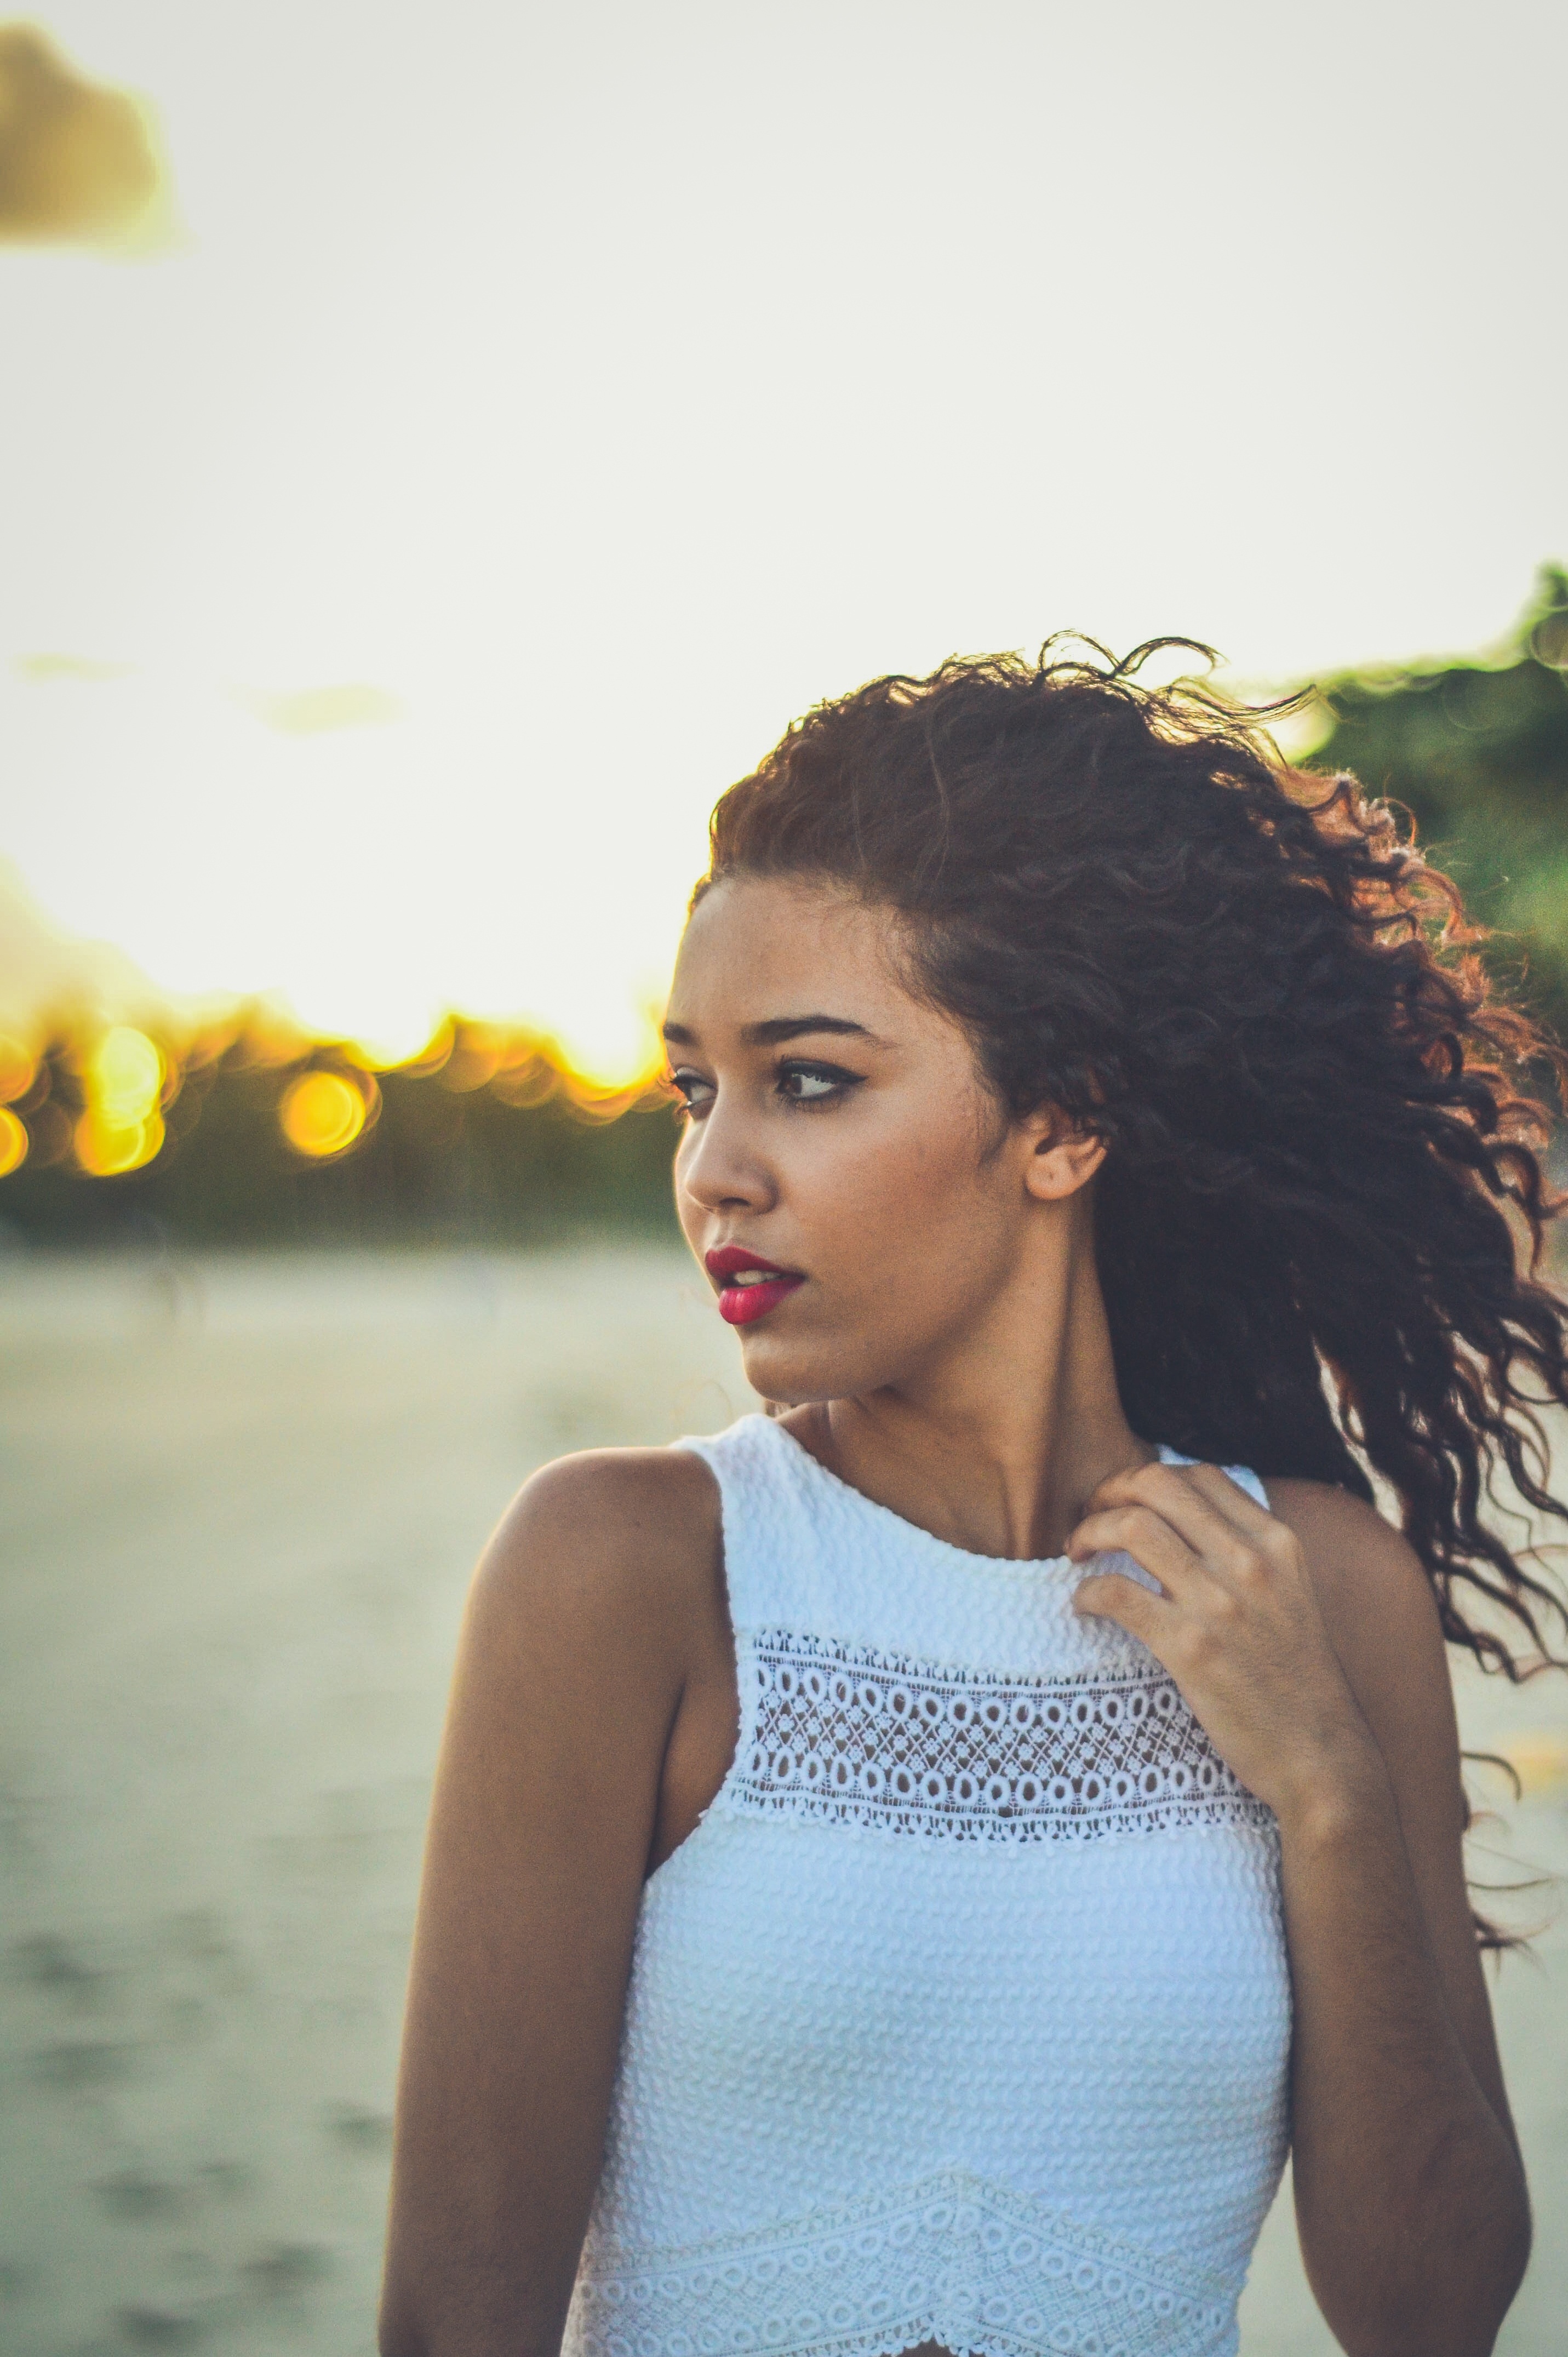
beach, landscape, person, girl, woman, hair, photography, flower, photo, female, portrait, model, spring, color, fashion, yellow, lady, bride, facial expression, hairstyle, smile, mouth, face, dress, eye, photograph, look, skin, pose, beauty, beautiful, style, brazil, top, elegance, linda, photo shoot, brown hair, portrait photography